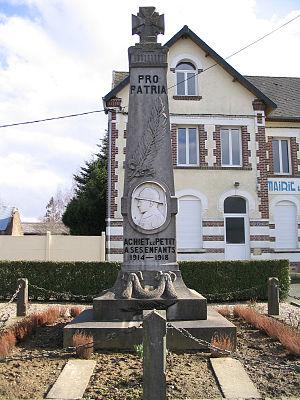
Monument aux morts d'Achiet-le-Petit.
Achiet-le-Petit est une commune française située dans le département du Pas-de-Calais en région Hauts-de-France.